Winter War

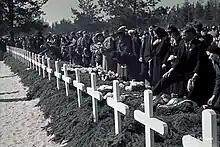
Heroes' Memorial Day in Joensuu 19 May 1940.

The 105-day war had a profound and depressing effect in Finland. Meaningful international support was minimal and arrived late, and the German blockade had prevented most armament shipments. The 15-month period between the Winter War and Operation Barbarossa, part of which was the Continuation War, was later called the Interim Peace. After the end of the war, the situation of the Finnish Army on the Karelian Isthmus became a subject of debate in Finland. Orders had already been issued to prepare a retreat to the next line of defence in the Taipale sector. Estimates of how long the Red Army could have been delayed by retreat-and-stand operations varied from a few days to a few weeks, or to a couple of months at most.